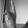
ASL letter: K